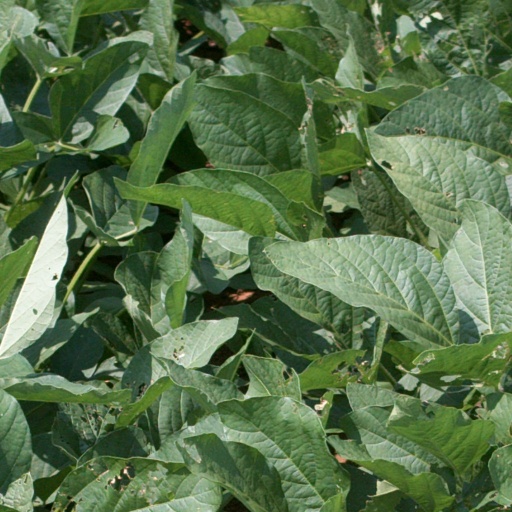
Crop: soybean